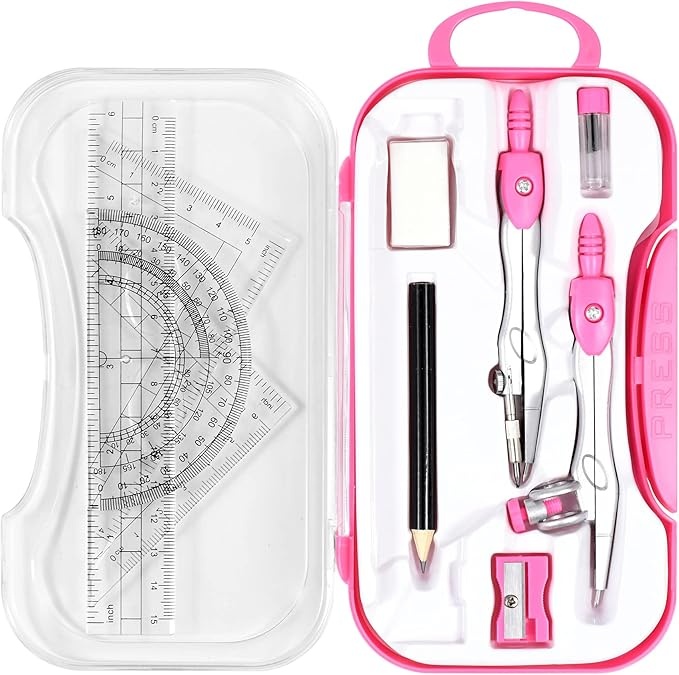
Math Geometry Kit Sets 10 Piece Student Supplies with Shatterproof Storage Box,Includes Rulers,Protractor,Compass,Eraser,Pencil Sharpener,Lead Refills,Pencil,for Drafting and Drawings（Pink）
About This 10 Piece Geometry Kit Set includes: 2 Metal Study Compasses, 2 Triangles (45°/30°/60°), 6" Ruler, 4" Protractor, Pencil for Compass, Pencil Sharpener, Eraser, Pencil Lead Refill A Practical Compass Geometry Set: Metal compasses will not bend, Ergonomically designed compass head is comfortable to hold, Universal Holder Compass work with any standard sized pencil or pen Practical Tools: A good Geometry Set for teachers and students, math experts, architects, engineers, artists, designers at any level A Good Choice for Teachers and Students: It's also a gift for your kids and friends,easy to take to class and to store in the classroom and at home. Just choose it as school season gift, Suitable for children age 6 and up Easy to carry: The set comes in a compact, hard-shell case that keeps all the pieces securely in place, ideal for students on the move and for keeping your desk neatly organized
Brand: Unjoo
Category: Arts & Entertainment > Hobbies & Creative Arts > Arts & Crafts > Art & Crafting Tools > Craft Measuring & Marking Tools > Drafting Compasses